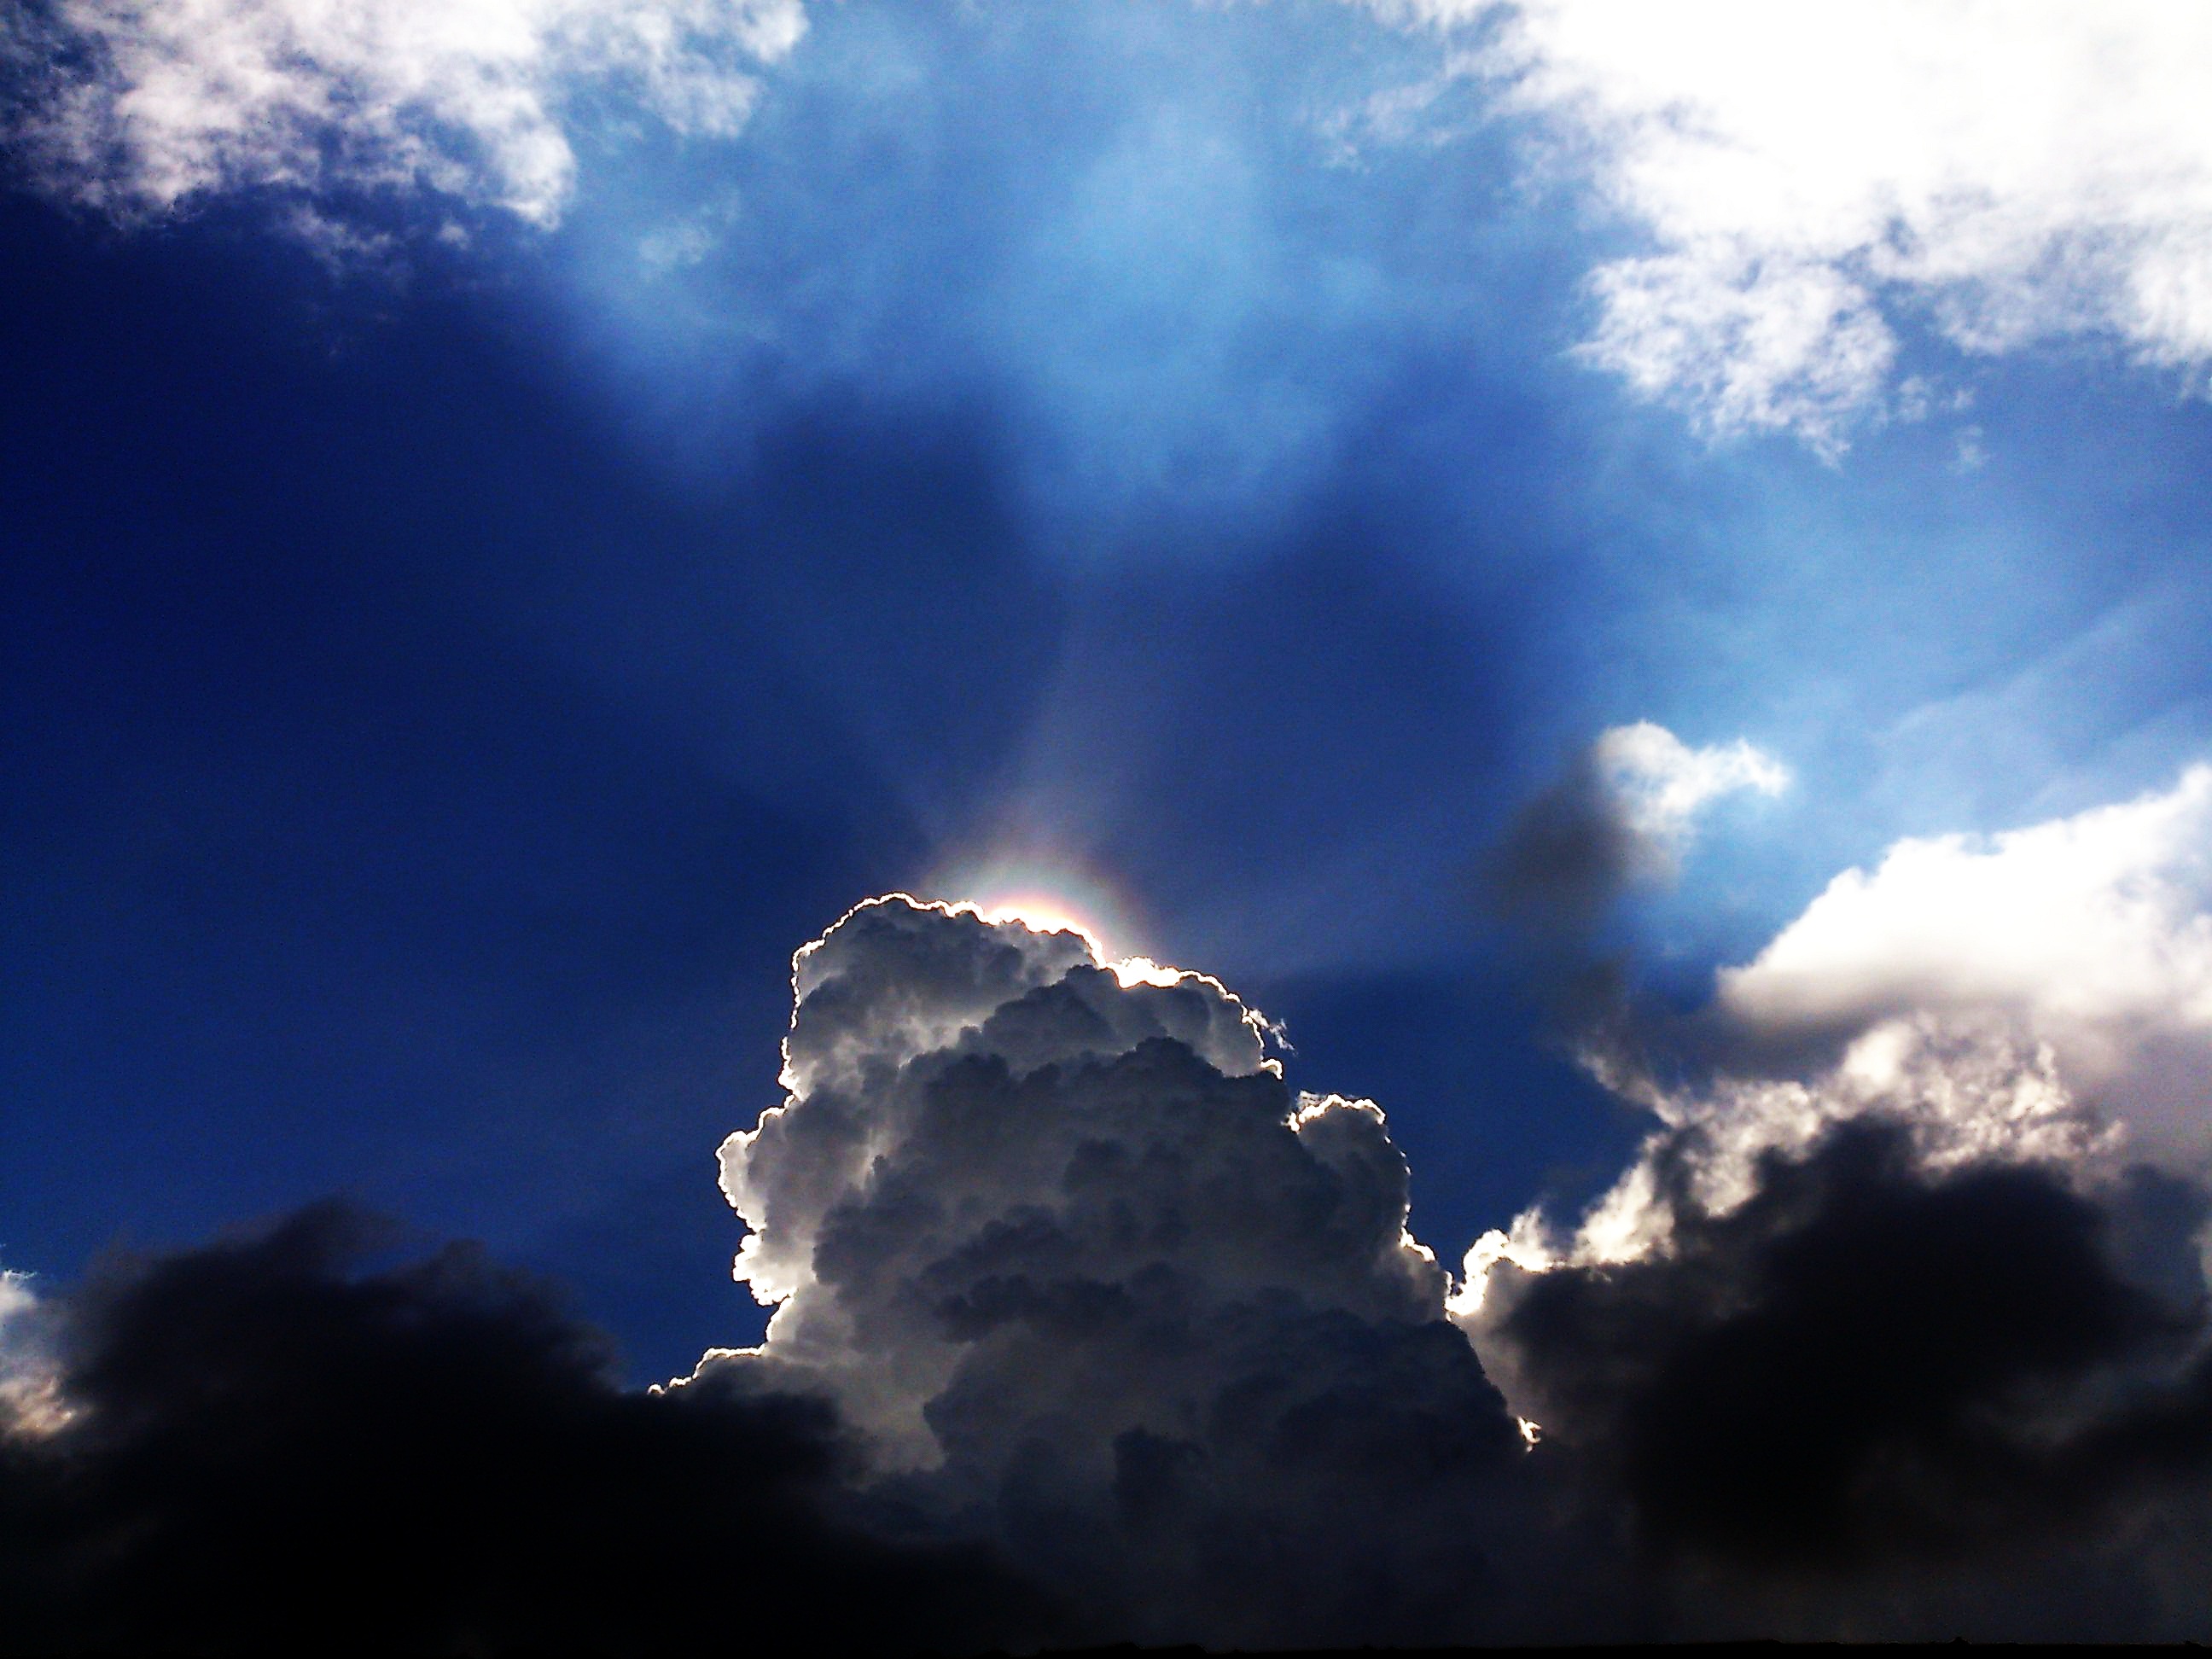
nature, cloud, sky, sunlight, cloudy, atmosphere, dusk, daytime, heaven, color, cumulus, blue, cloudscape, blue sky, clouds, god, blue sky clouds, meteorological phenomenon, atmosphere of earth